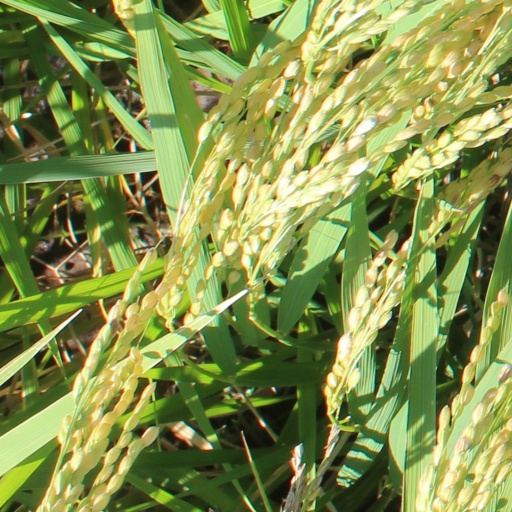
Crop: rice